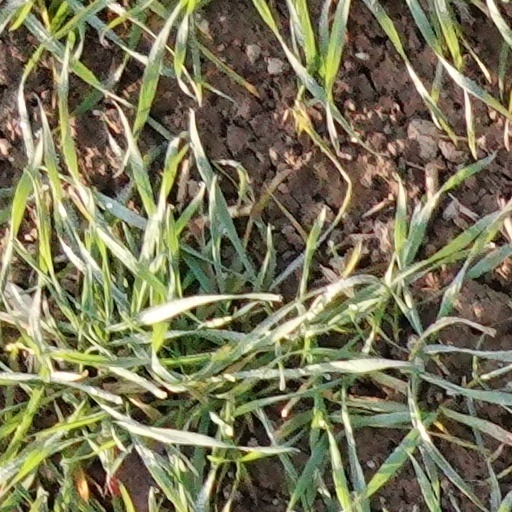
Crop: wheat